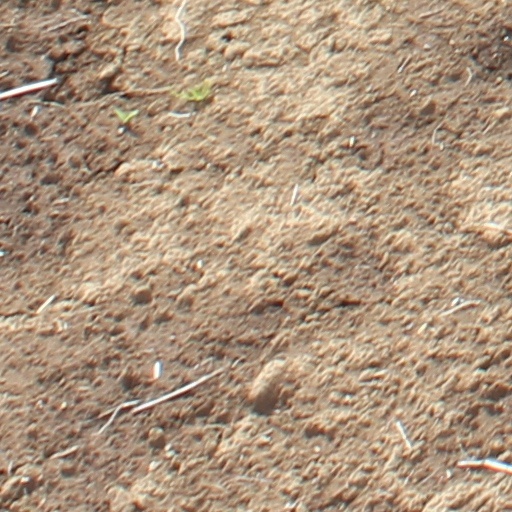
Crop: wheat